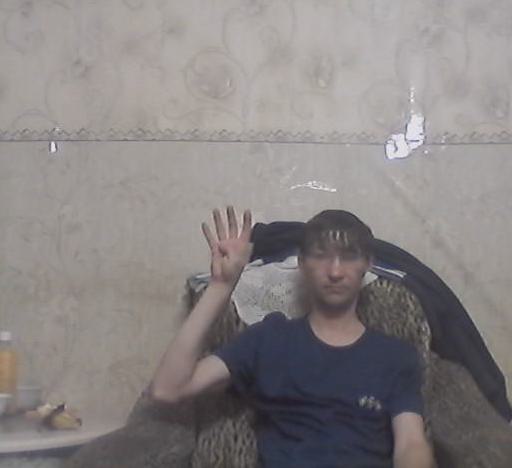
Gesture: four